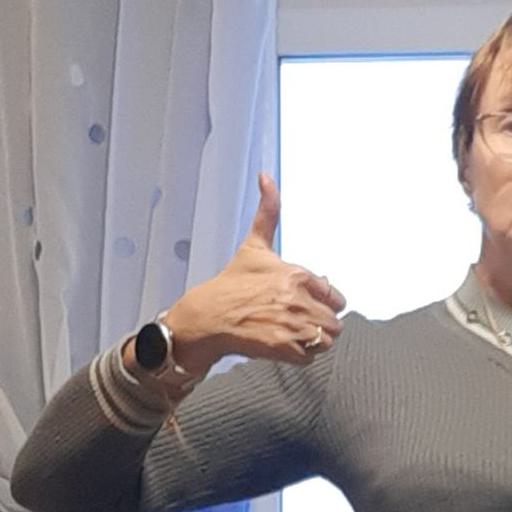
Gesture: like